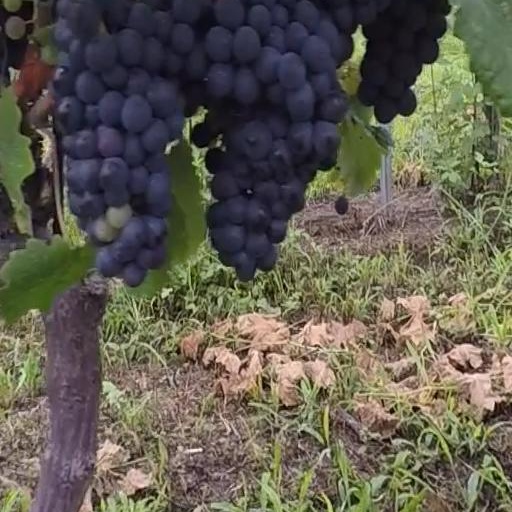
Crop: grape